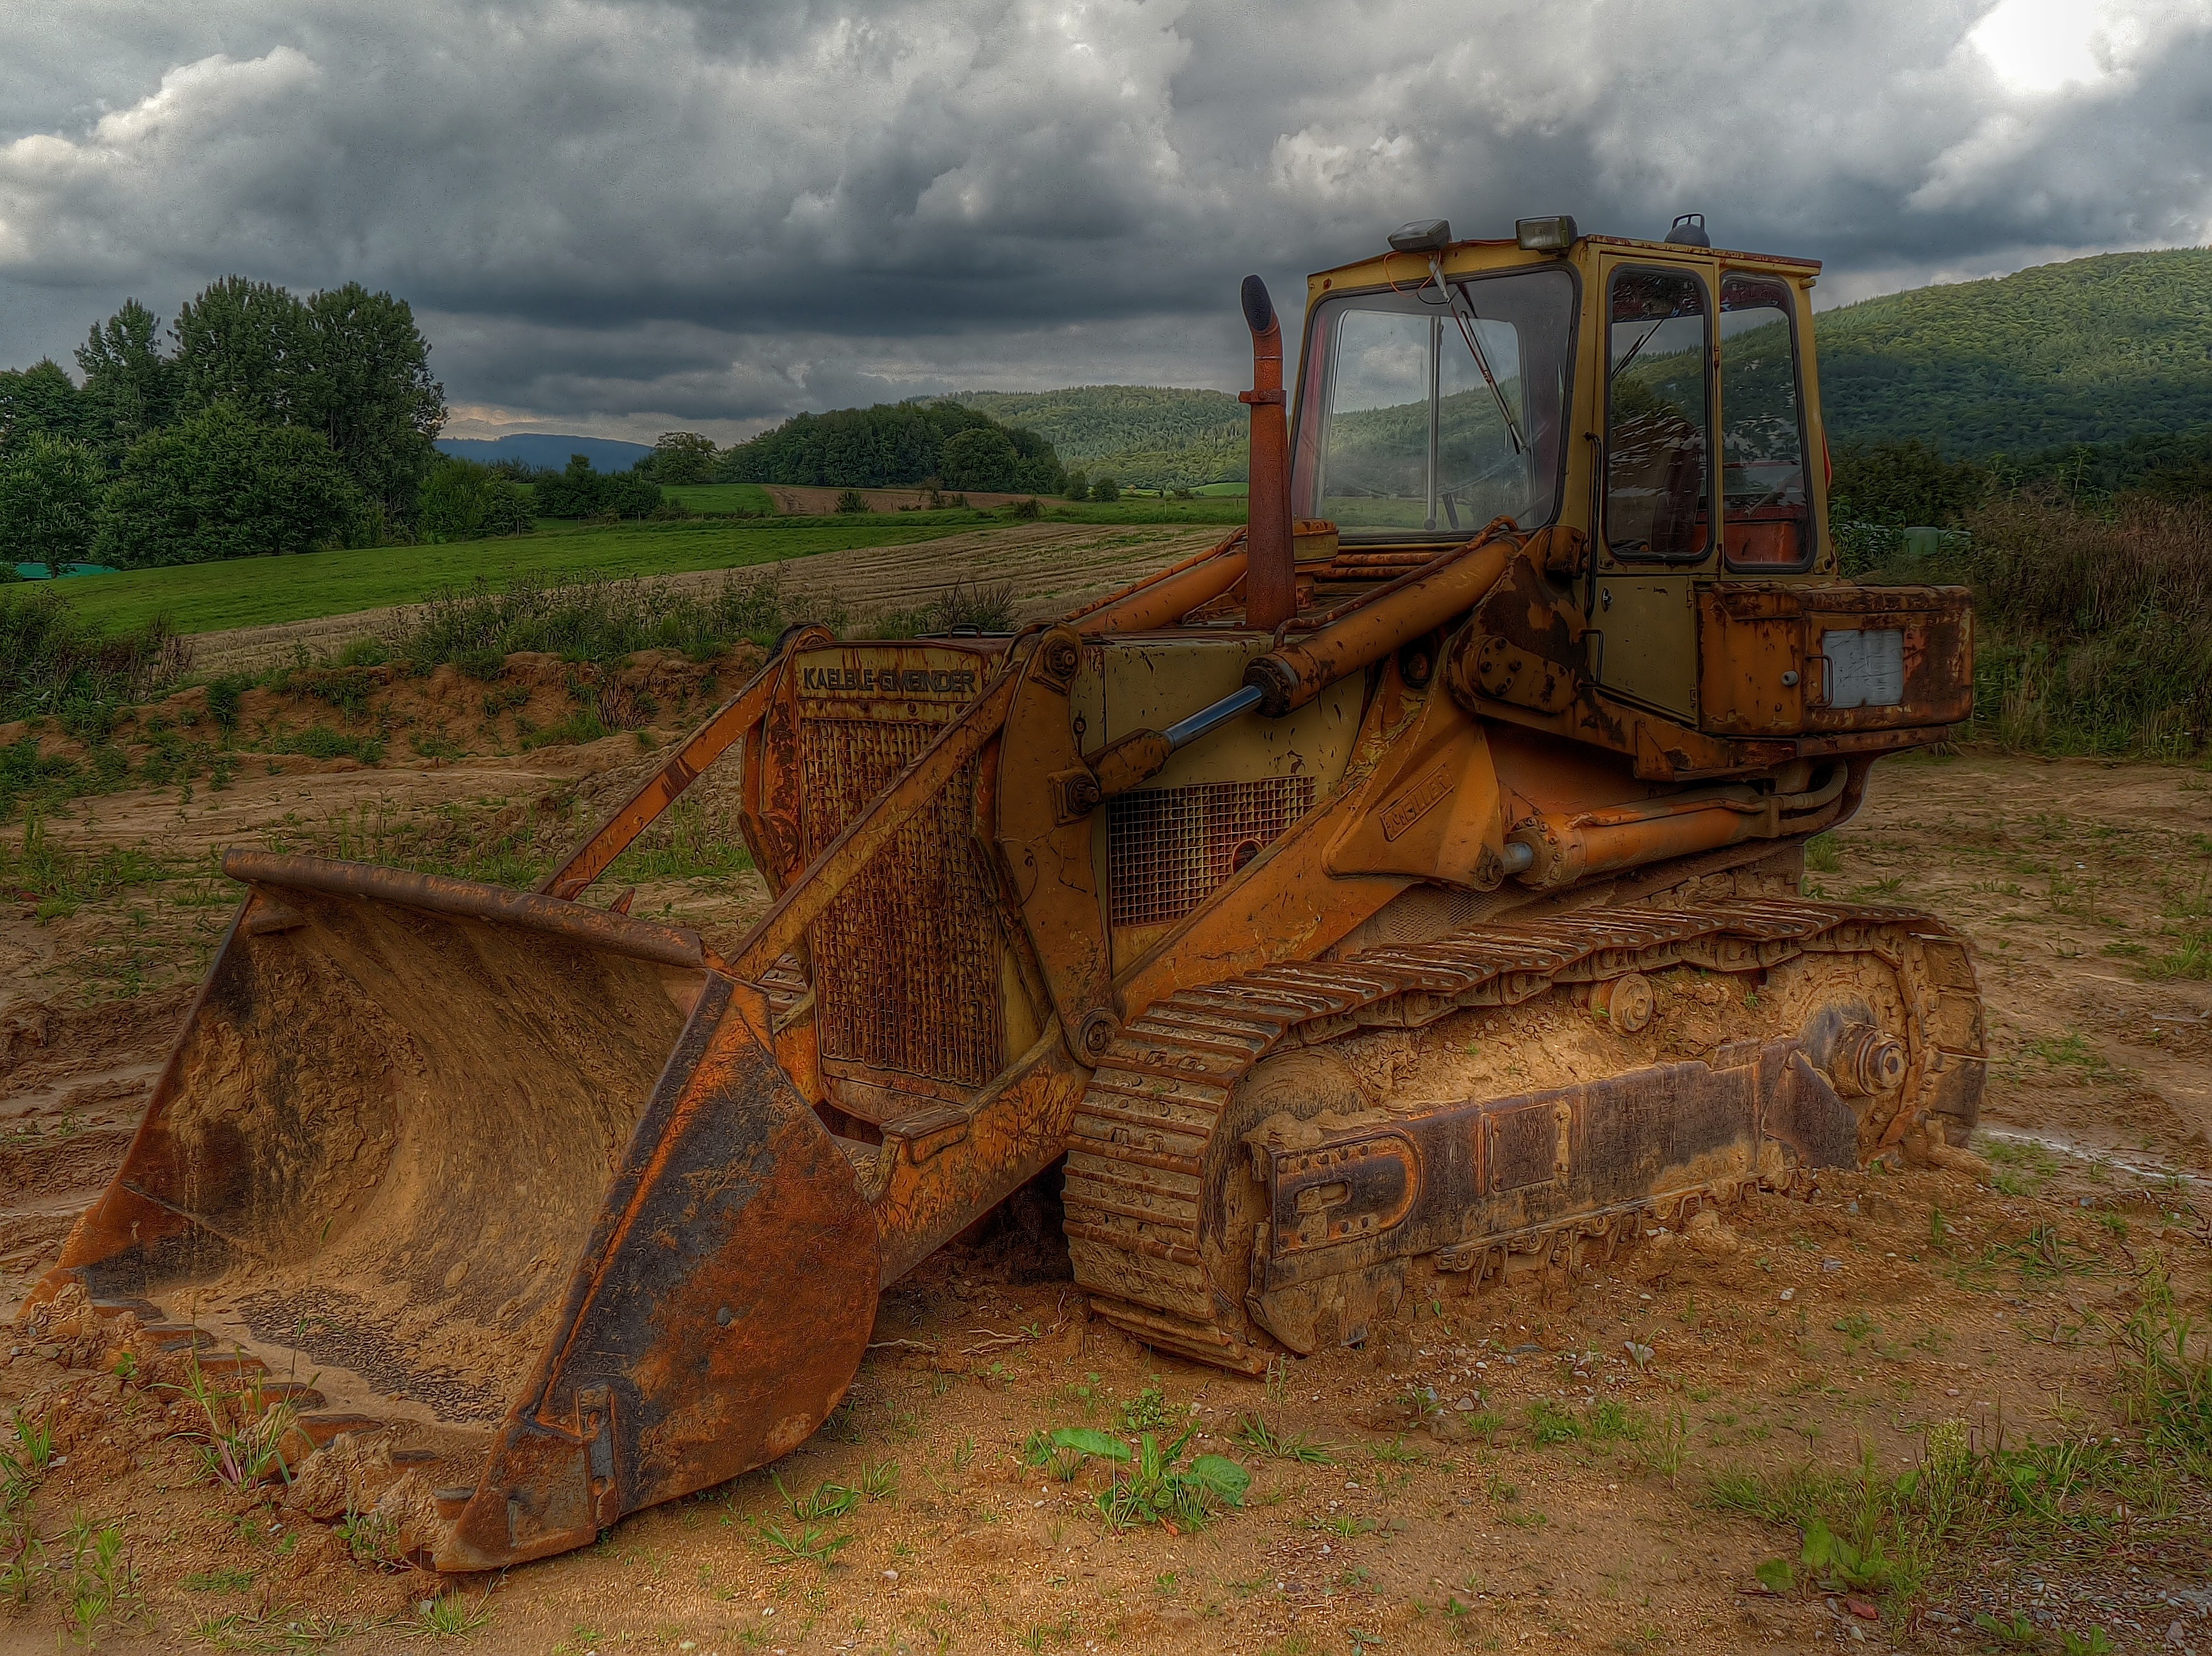
forest, tractor, field, vehicle, soil, agriculture, bulldozer, hdr, wreck, excavators, harvester, tracked vehicle, construction equipment, land vehicle, crawler, chain drive, chain necklaces, rubber tracks, motor drive